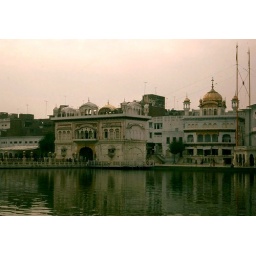
I believe the majority of these buildings were destroyed by the Indian Army in 1984 the exclusion was the golden building in the centre